Cliff Pennington (baseball)

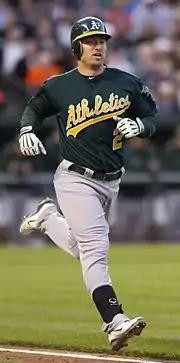
Pennington playing for the Oakland Athletics in 2012

Pennington was drafted in the first round of the 2005 Major League Baseball Draft by the Athletics. On August 12, , he was called up from the Triple-A Sacramento River Cats, and made his Major League debut that day against the Tampa Bay Rays going 0-for-3 in a 2–1 win for the Athletics.